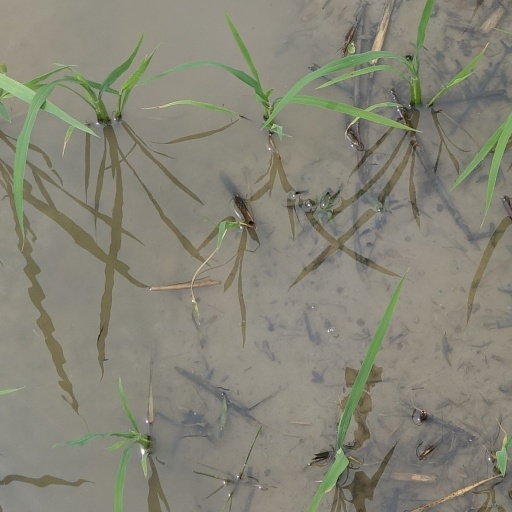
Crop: rice